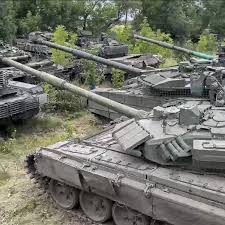
Label: T-80